Mary Tamm

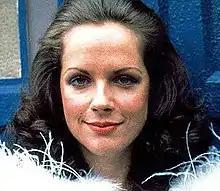
Tamm as Romana I in "Doctor Who"

Mary Tamm (22 March 1950 – 26 July 2012) was a British actress who appeared in many British TV drama series and serials. She is best known for her role as Romana I in the BBC's science fiction television series "Doctor Who", appearing opposite Tom Baker in the 1978–1979 story arc "The Key to Time".